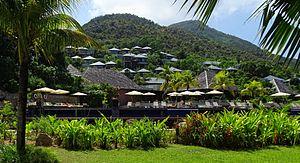
Raffles Hotels & Resorts est une marque d’hôtels de luxe basée à Singapour et détenue par le groupe AccorHotels. L’histoire de Raffles Hotels débute en 1887 avec l’inauguration de l'hôtel Raffles de Singapour. À l’approche des années 2000, la société Raffles se développe à l’international et rachète Swissôtel en 2001. Raffles opère 11 hôtels dans 10 pays.